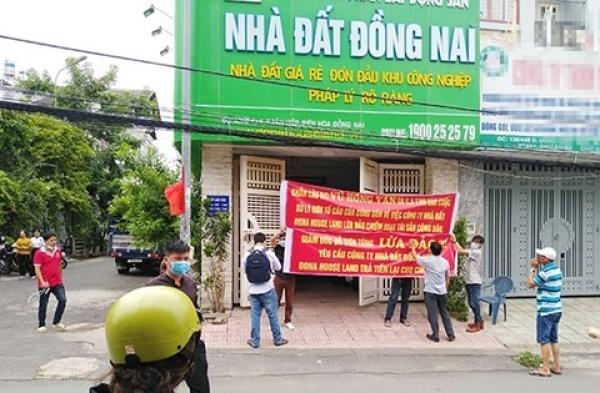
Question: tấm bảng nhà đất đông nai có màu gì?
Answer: màu xanh lá